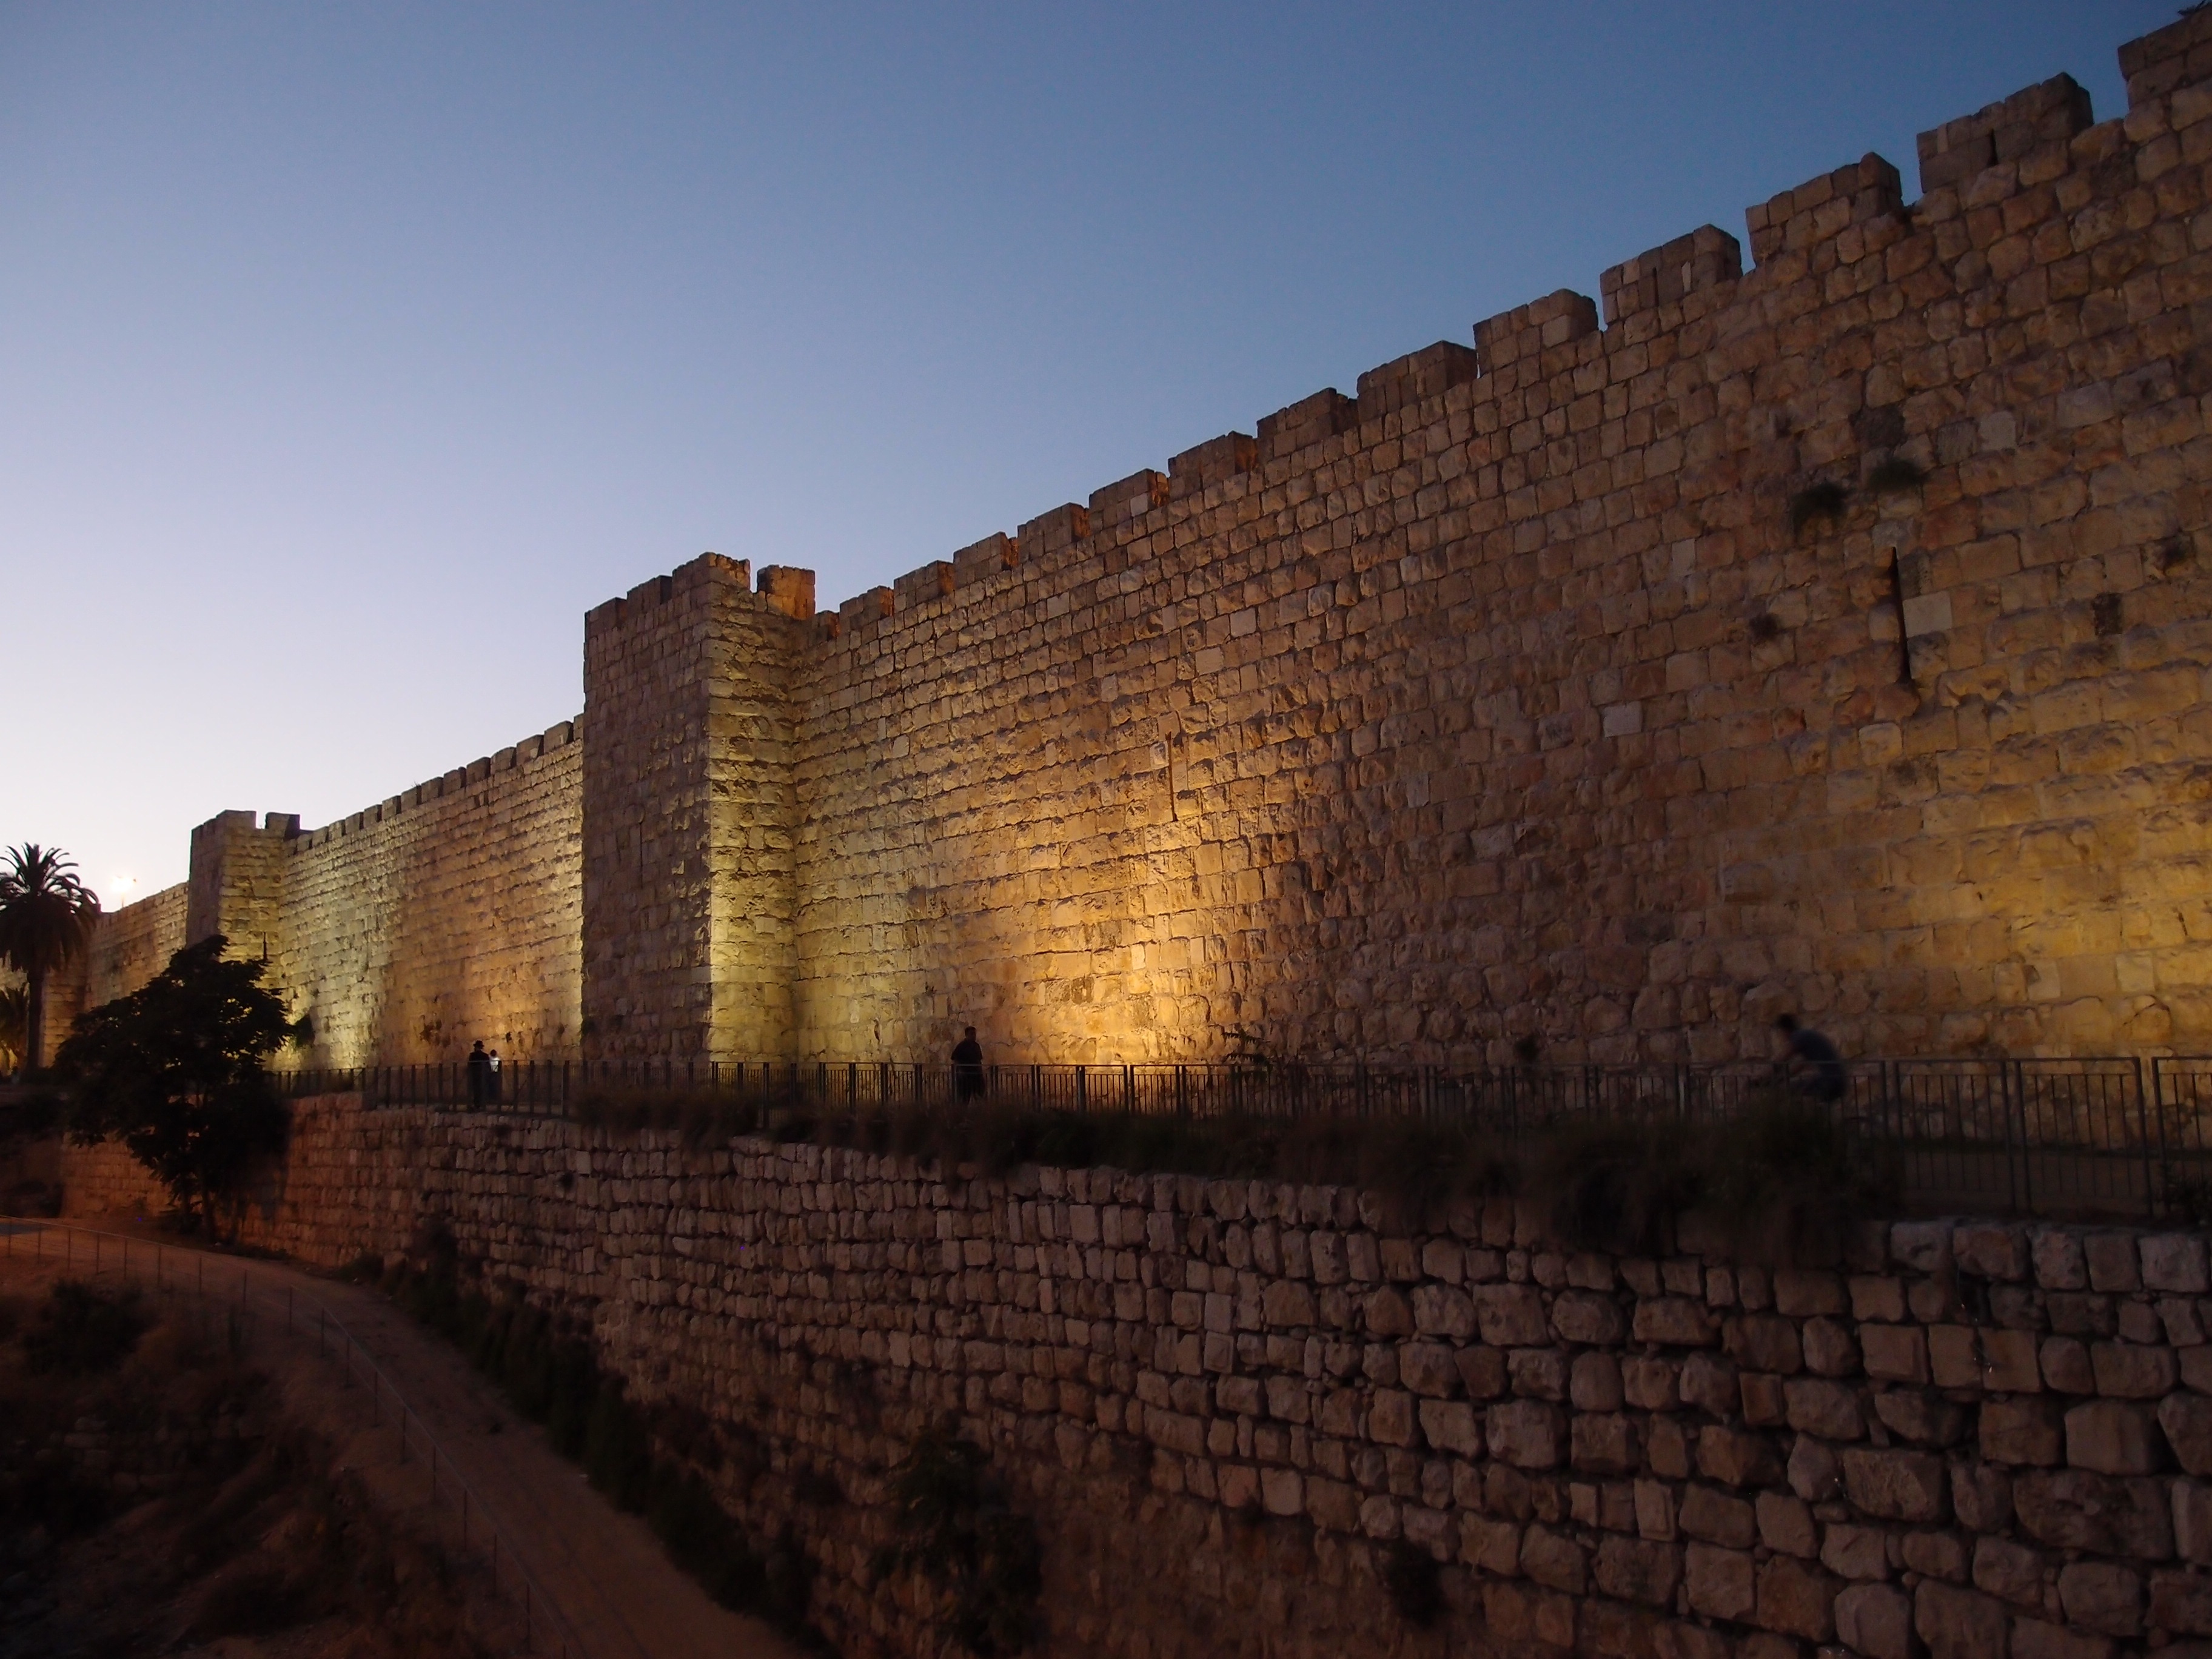
sky, town, building, chateau, palace, wall, evening, castle, ancient, fortification, brick, old town, temple, ruins, jerusalem, israel, jewish, hebrew, ancient history